On Dangerous Ground

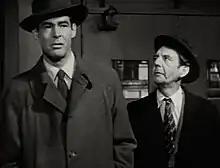
Robert Ryan and Gus Schilling

Contemporary "New York Times" film critic Bosley Crowther was highly critical, writing, "the story is a shallow, uneven affair, as written by A. I. Bezzerides from Gerald Butler's "Mad With Much Heart." The cause of the cop's sadism is only superficially explained, and certainly his happy redemption is easily and romantically achieved. And while a most galling performance of the farmer is given by Ward Bond, Ida Lupino is mawkishly stagey as the blind girl who melts the cop's heart. For all the sincere and shrewd direction and the striking outdoor photography, this R. K. O. melodrama fails to traverse its chosen ground."